Joseph A. Thas

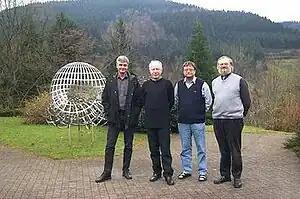
"From left:" Aart Blokhuis, James William Peter Hirschfeld, Dieter Jungnickel, and Joseph A. Thas, at the MFO, 2001

Joseph Adolphe François Thas (born 13 October 1944, Dilbeek, Belgium) is a Belgian mathematician, who works on combinatorics, incidence geometry and finite geometries.